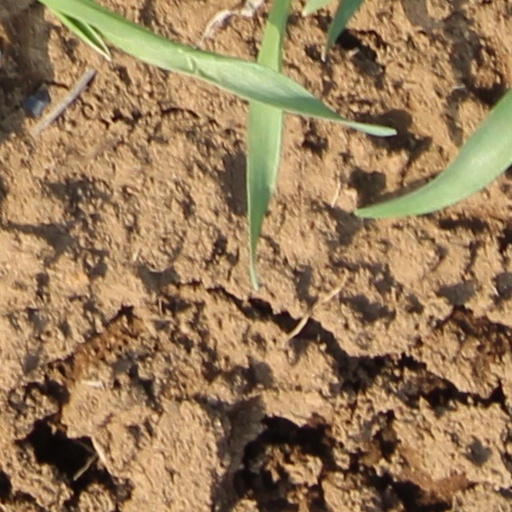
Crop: wheat